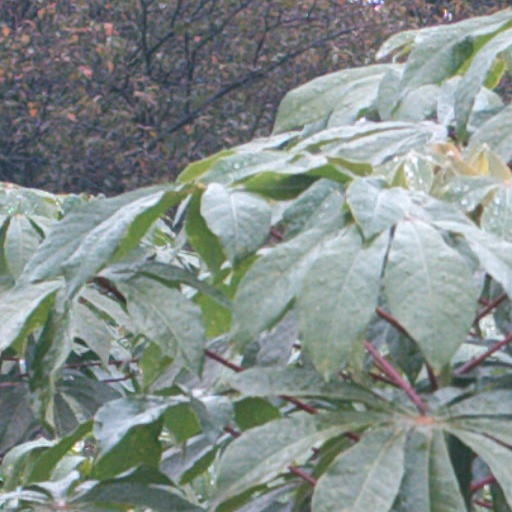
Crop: cassava